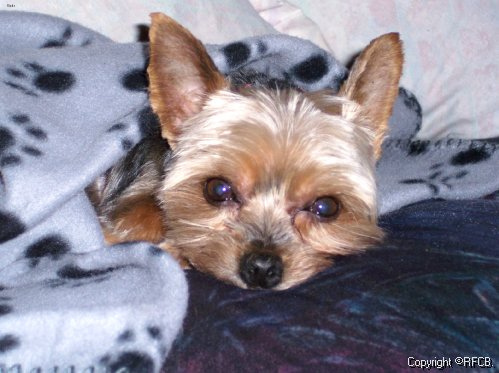
Animal: dog
Breed: yorkshire terrier